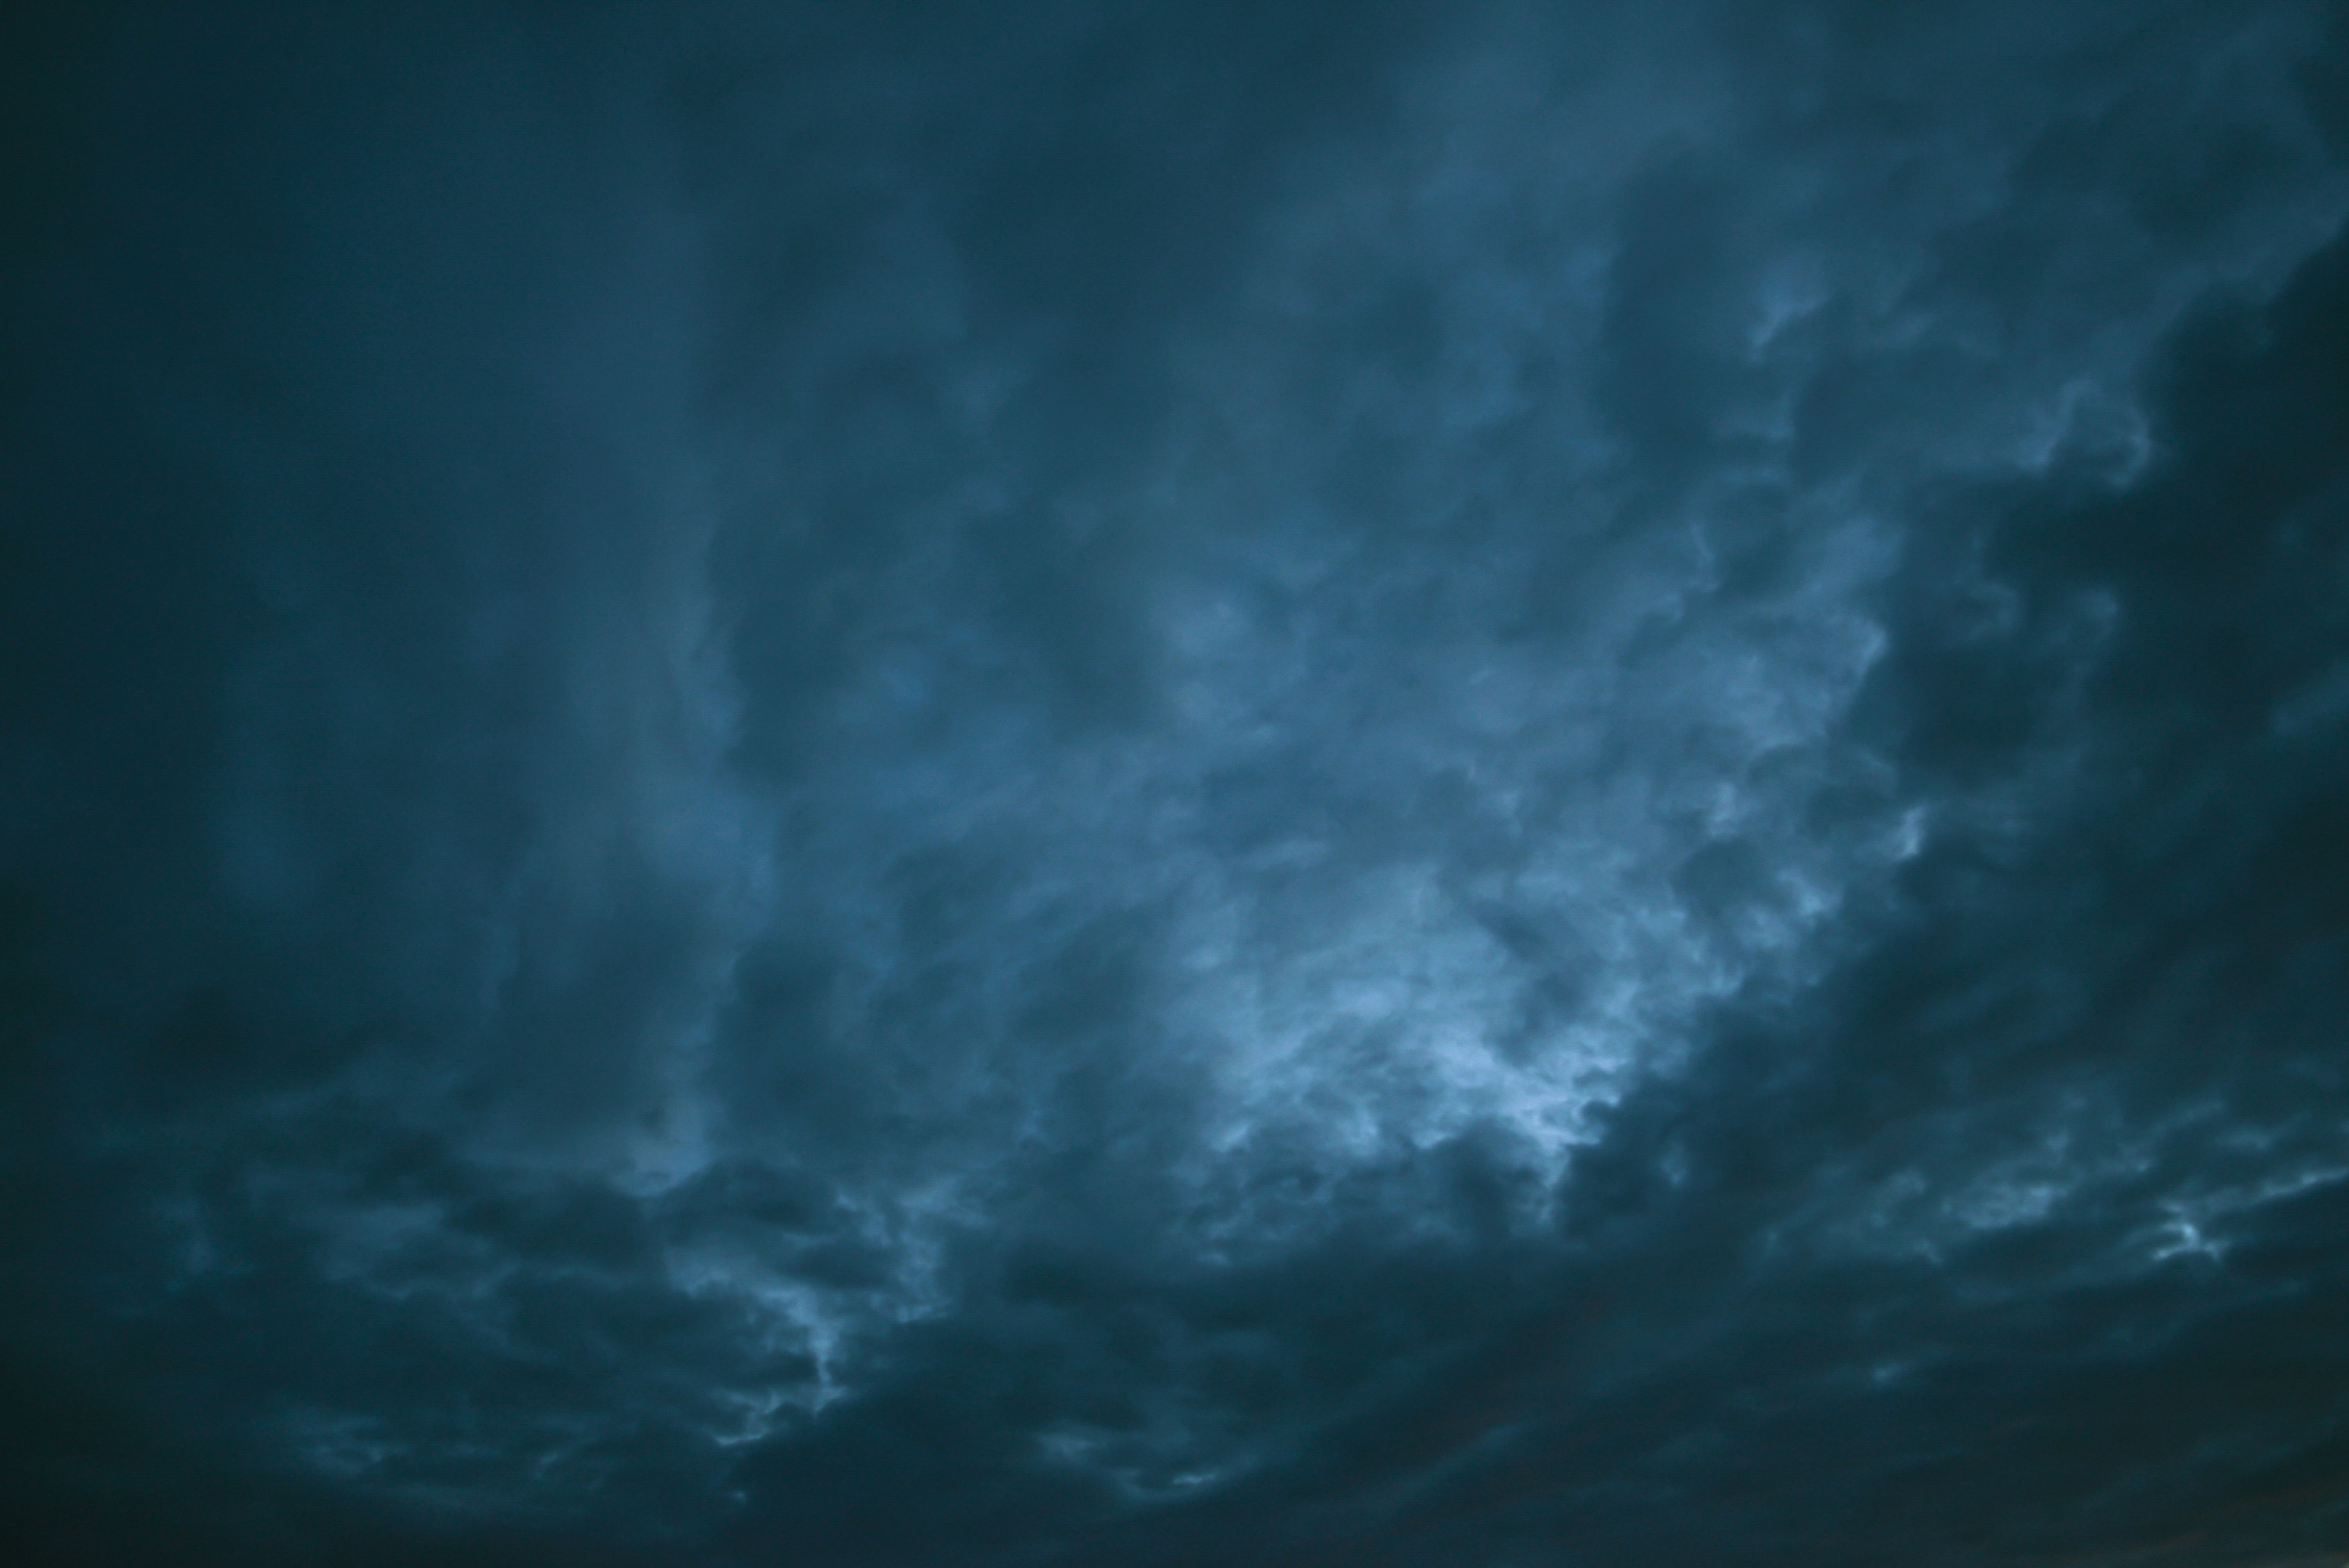
cloud, sky, atmosphere, weather, phenomenon